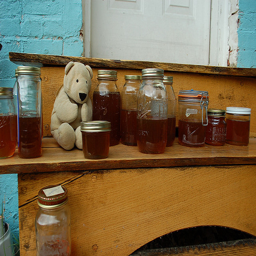
A brown stuffed bear sitting on top of a mantle.
A stuffed bear is sitting next to some jars
Mason jars filled with honey sit on a shelf with a teddy bear.
There is a teddy bear sitting on a shelf with jars of honey.
A teddy bear sitting by several jars of honey.